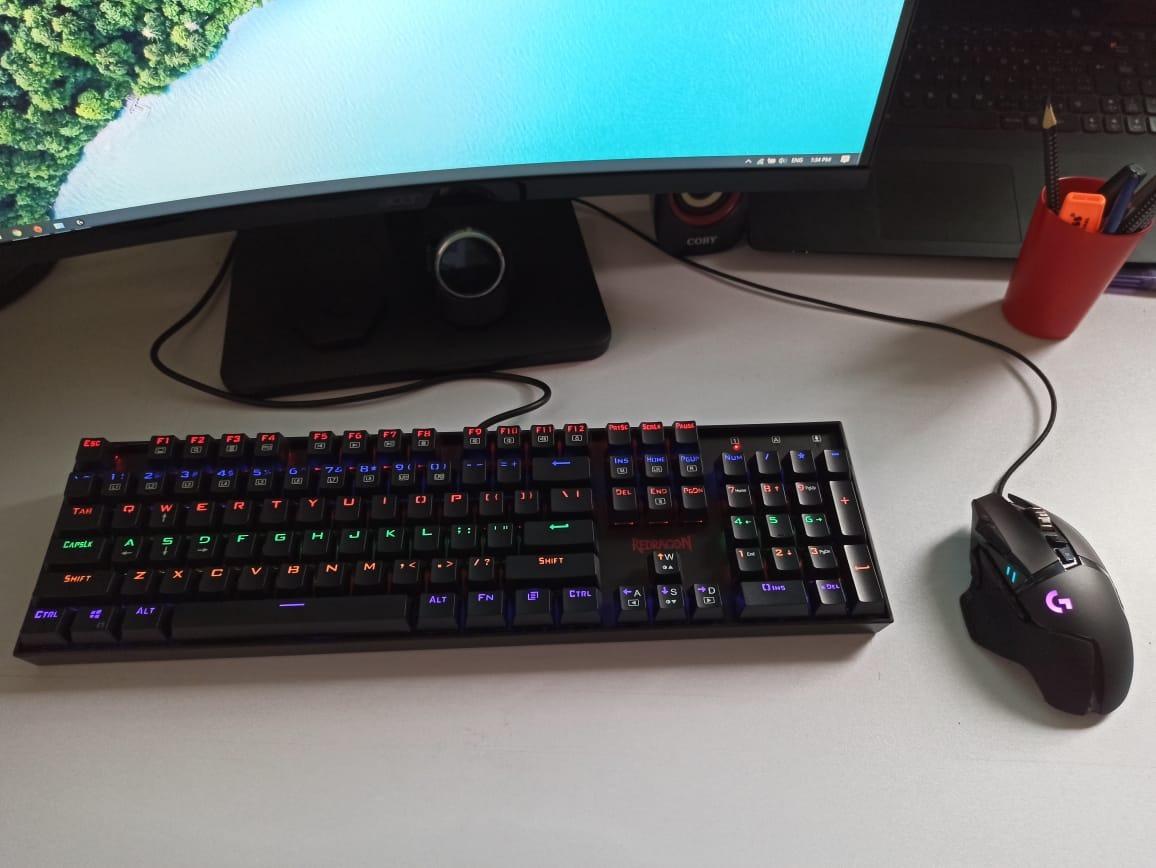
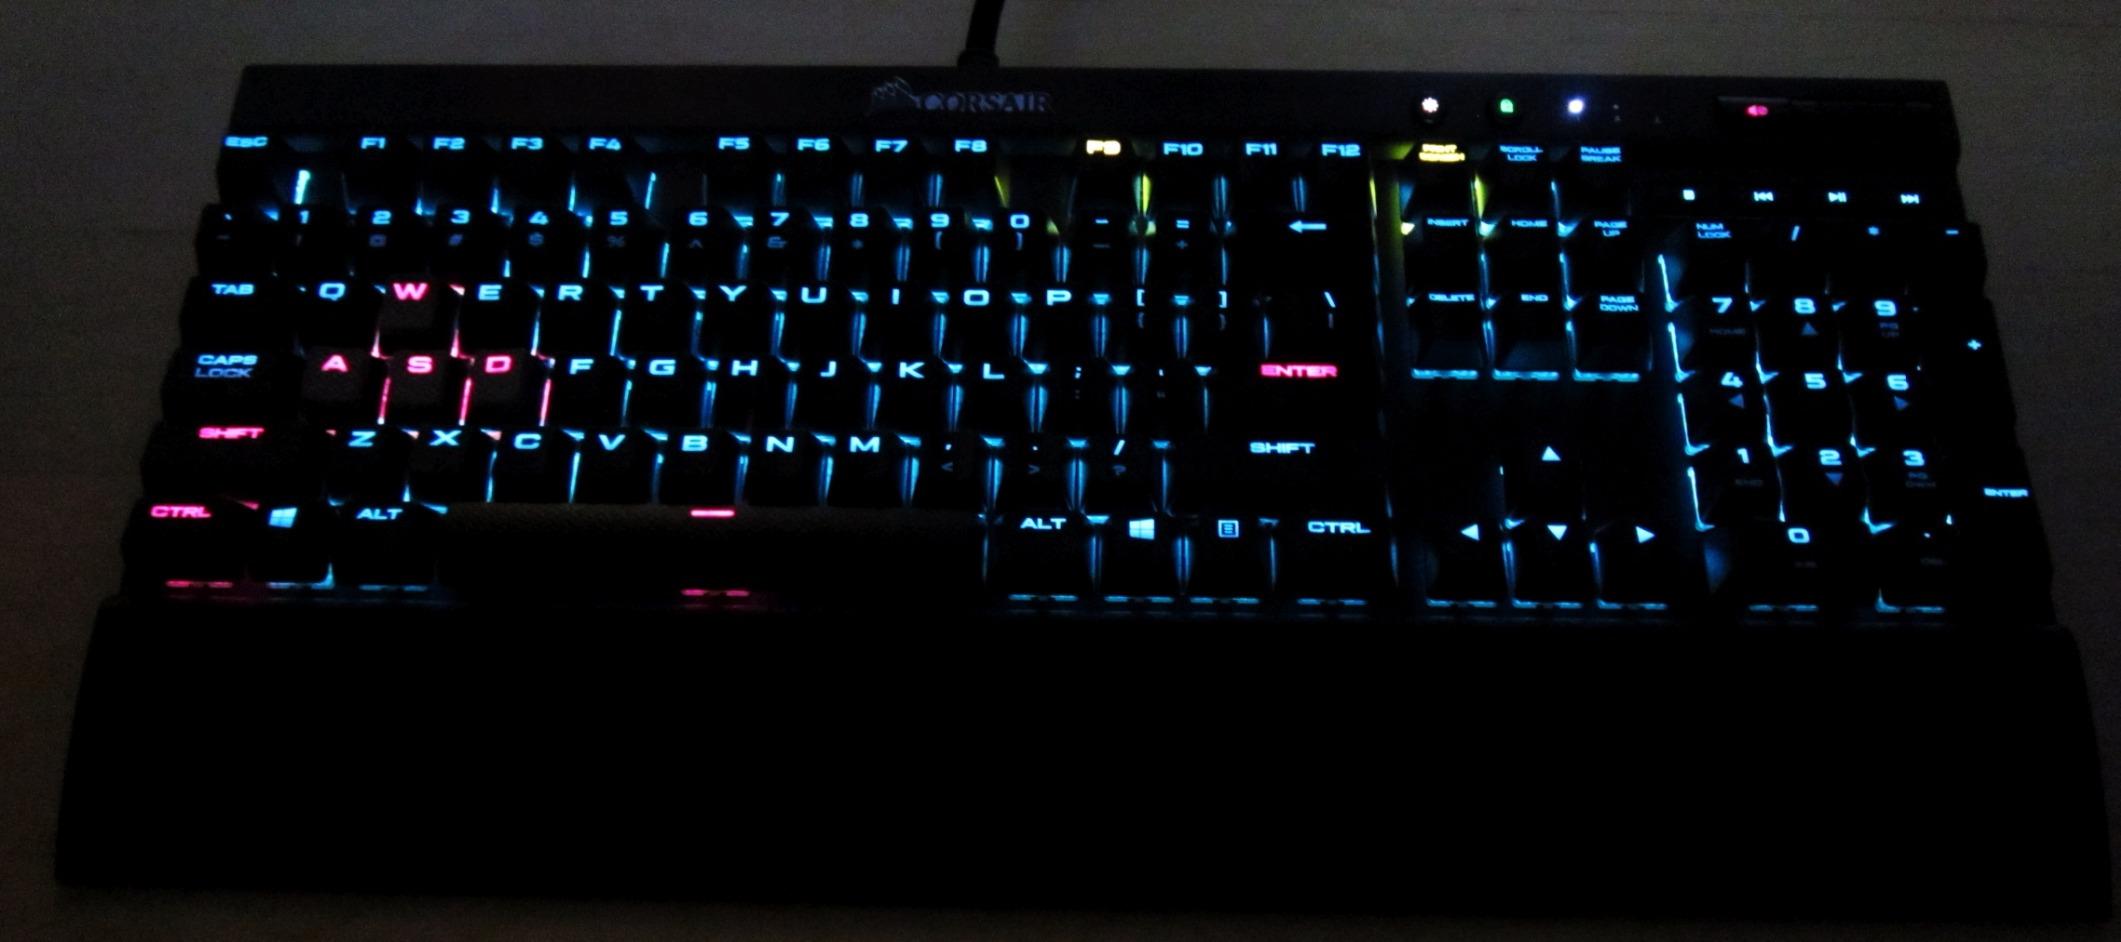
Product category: keyboard
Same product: no